Andrew Ference

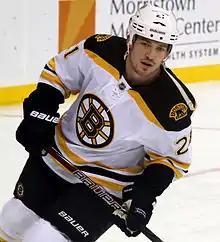
Ference with the Boston Bruins in January 2012.

The following season, on February 10, 2007, he was traded, along with teammate Chuck Kobasew, to the Boston Bruins for defenceman Brad Stuart and centre Wayne Primeau. Ference scored 1 goal, along with 15 assists, during the 2008–09 NHL season. On March 23, 2010, he agreed on a three-year contract extension with the Bruins worth an annual average salary of $2.25 million.